Jean de Serres

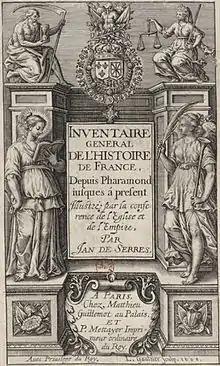
A General History of France, by Jean de Serres

After falling out with the consistory of Geneva, he returned to Lausanne, Switzerland, where he became the principal of the college. He arrived in 1572 at the same time as many refugees escaping the St. Bartholomew's Day massacre. There, he turned from religious controversies and devoted some two years to translating Plato: